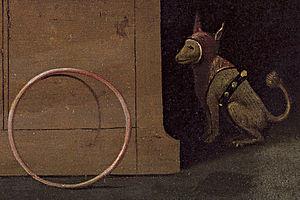
Détail de L'Escamoteur de Jérôme Bosch
L'Escamoteur, parfois désigné sous Le Jongleur, ou Le Bouffon ou encore Le Prestidigitateur est une huile sur bois attribuée au peintre néerlandais Jérôme Bosch. Réalisé entre 1475 et 1505, il est conservé dans un coffre-fort au Musée municipal de Saint-Germain-en-Laye.